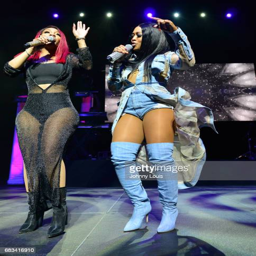
singer and hip hop artist perform at experience